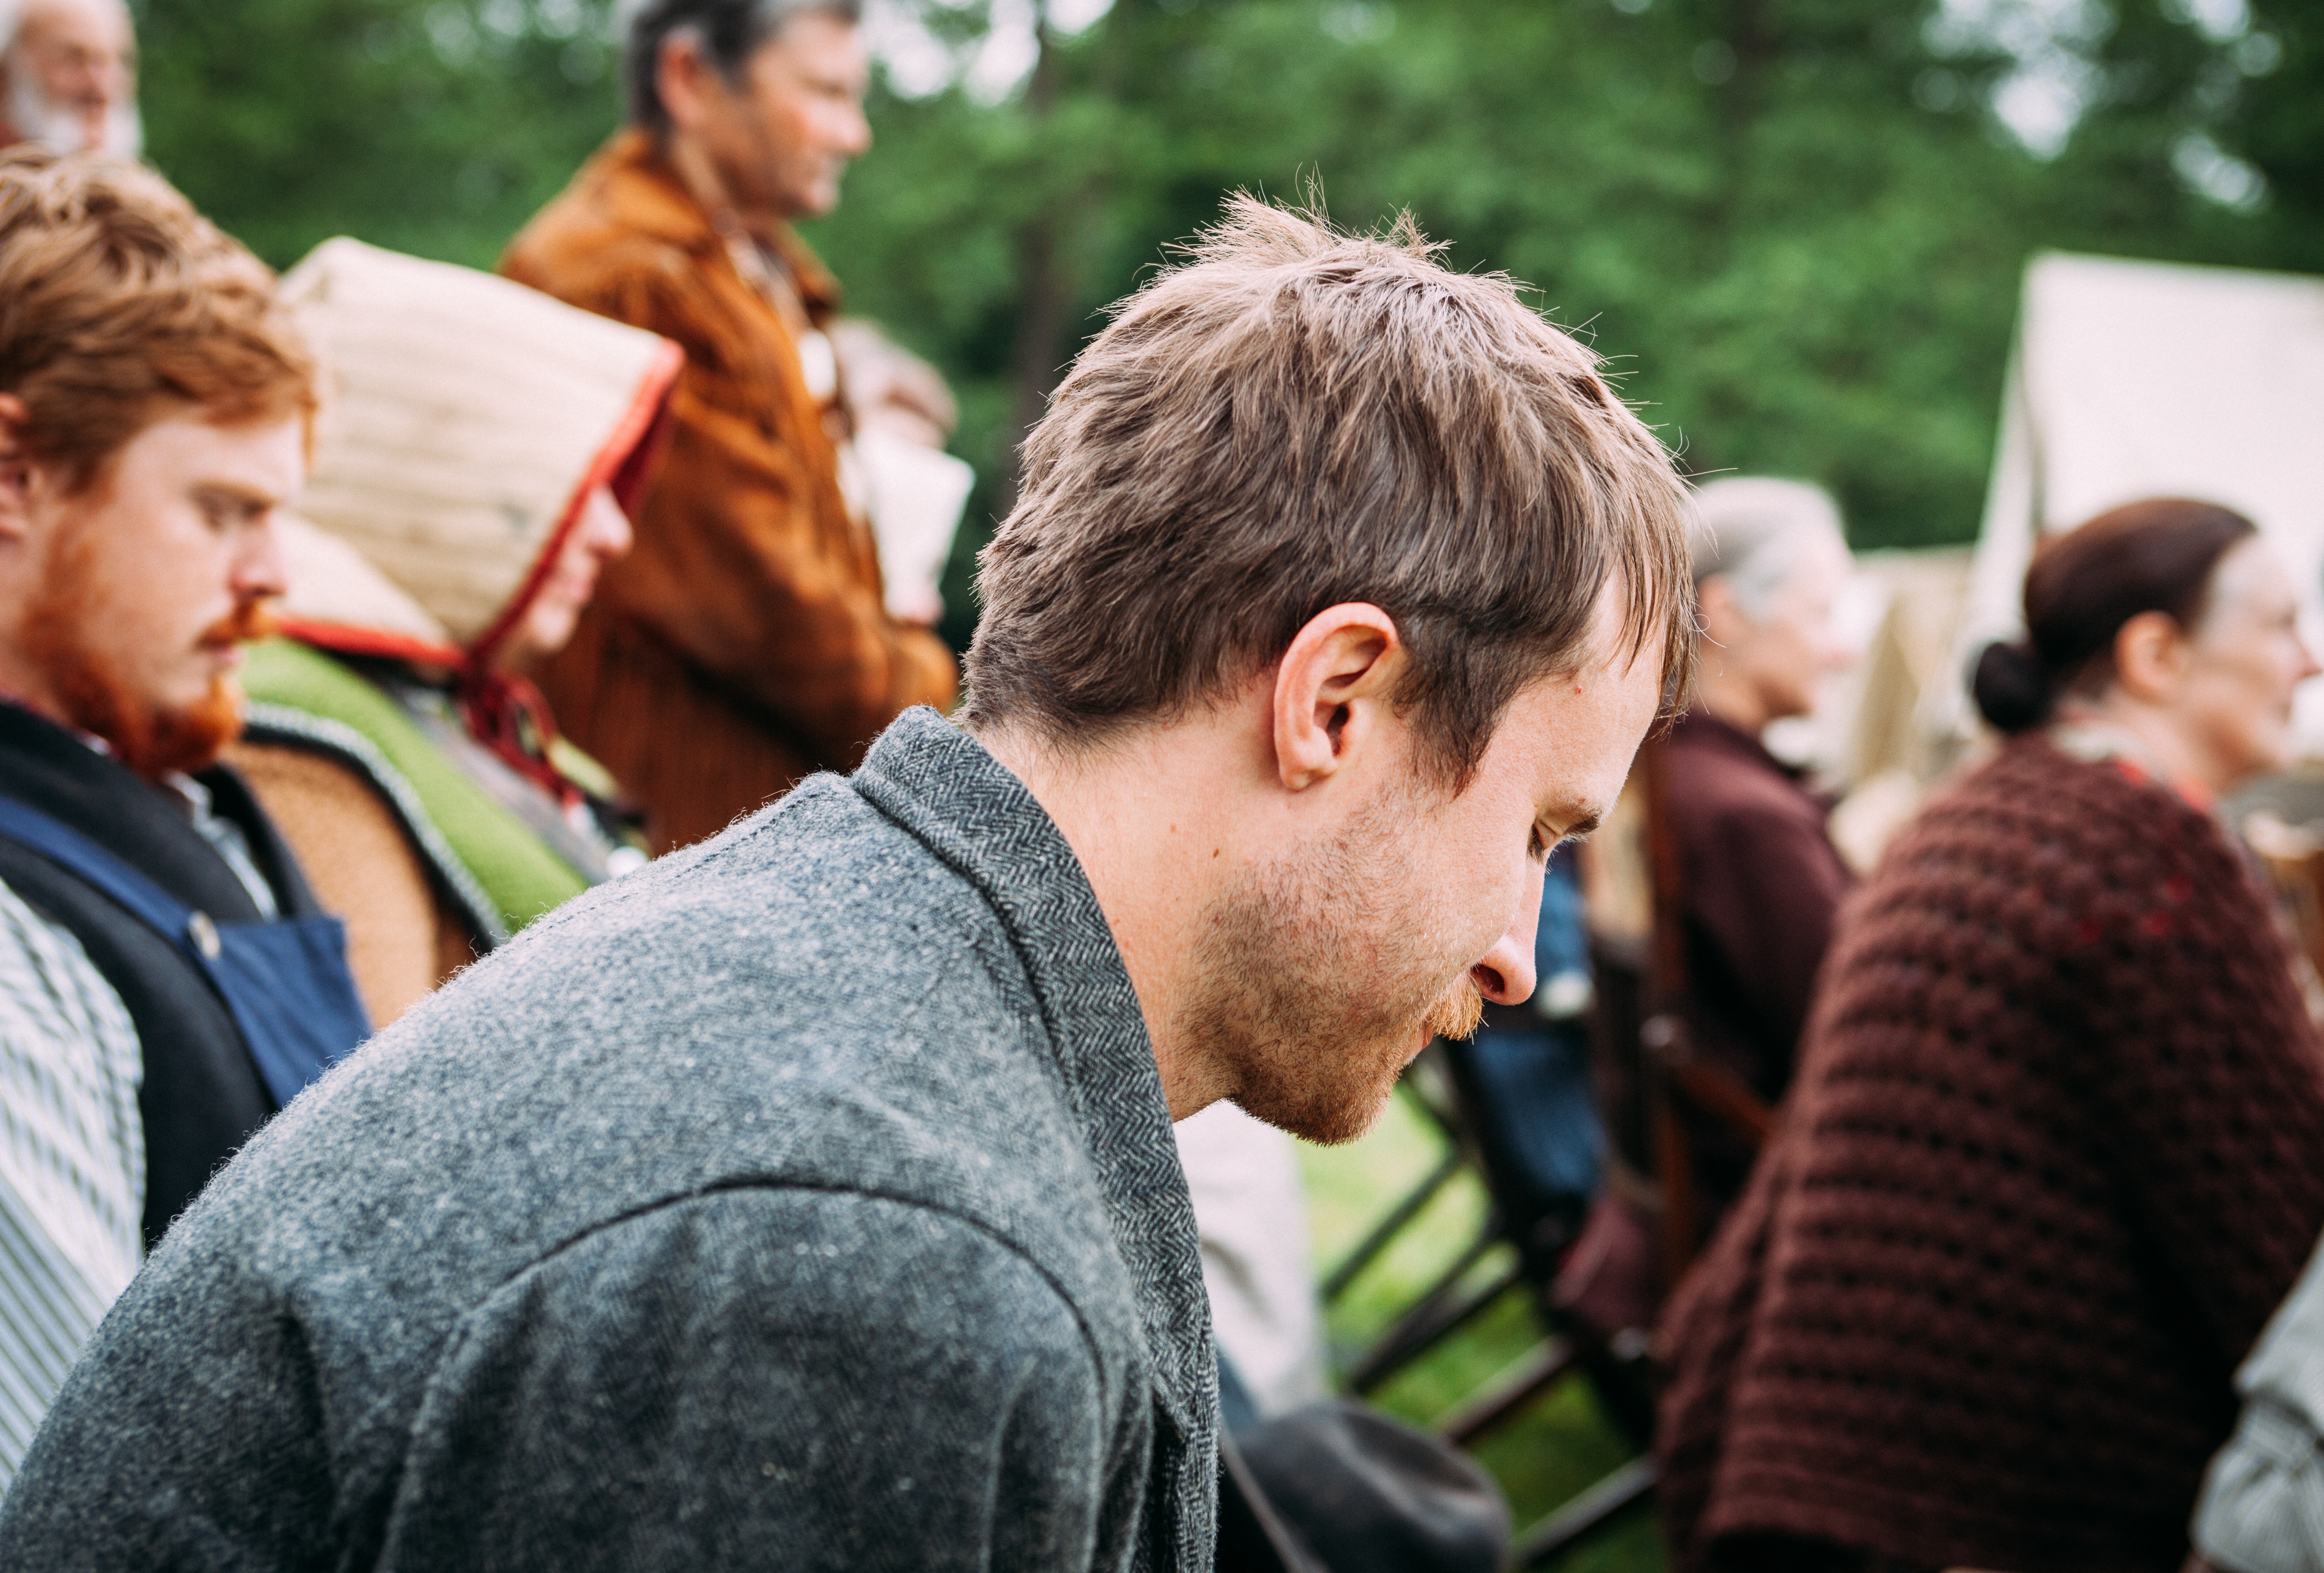
man, person, group, people, hair, crowd, male, youth, community, together, conversation, adult, interaction